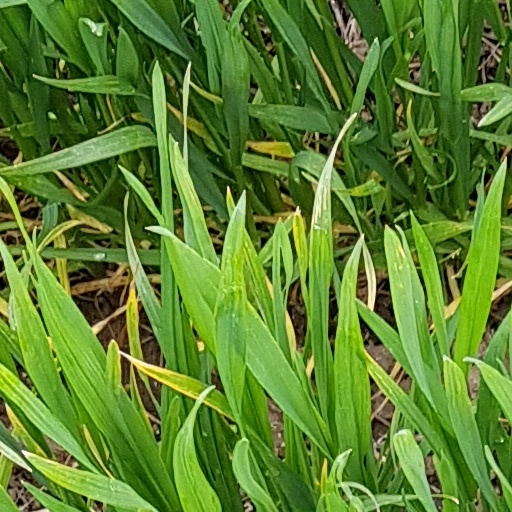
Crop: wheat